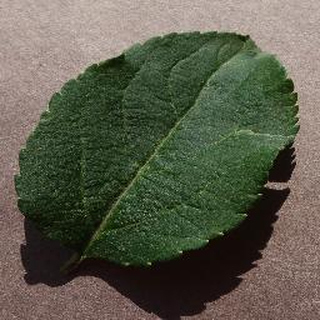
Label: healthy_apple